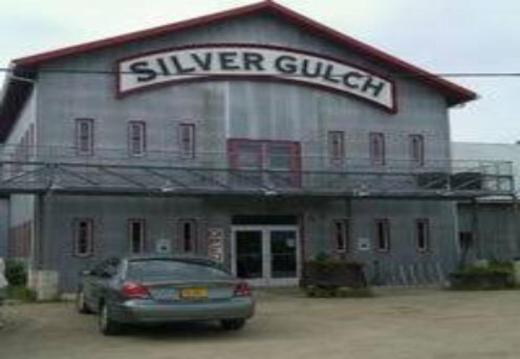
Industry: Food